Margiris

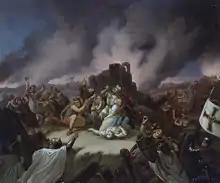
Duke Margiris defending Pilėnai against the Teutonic Order by (1817–1874)

In early 1329, John of Luxemburg, King of Bohemia, joined the Teutonic crusade against Lithuania and captured Medvėgalis. During the campaign, King John was challenged to a duel by a Lithuanian. This incident is briefly mentioned in several contemporary chronicles, including those by Francis of Prague and Peter of Zittau, but described in detail only by Jean d'Outremeuse. After the rules of the duel were broken, Margiris had to pay a ransom. He did so with coins minted by Louis IV, Holy Roman Emperor, which were most likely stolen during the 1326 Lithuanian raid into Brandenburg. Chronicler d'Outremeuse further briefly mentions Margiris' son who went to France and married a countess of Clermont. Based on this information, Lithuanian historian Alvydas Nikžentaitis concluded that Margiris held a high position in the Lithuanian society or King of Bohemia would not have accepted him as an equal and would have refused to duel him, and Margiris would not have obtained a share of the spoils of war. Nikžentaitis further stipulated that Margiris might have been a son of Butvydas and brother of Gediminas, Grand Duke of Lithuania. However, other historians noted that d'Outremeuse's work resembles more a work of literary fiction than a historically accurate chronicle and expressed doubts whether this Margalis is identical to Margiris.